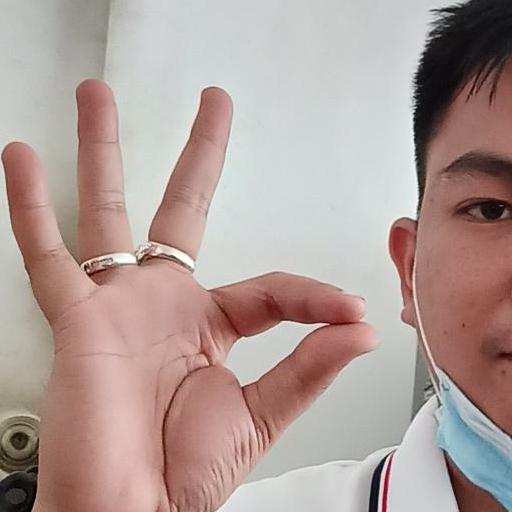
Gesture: ok